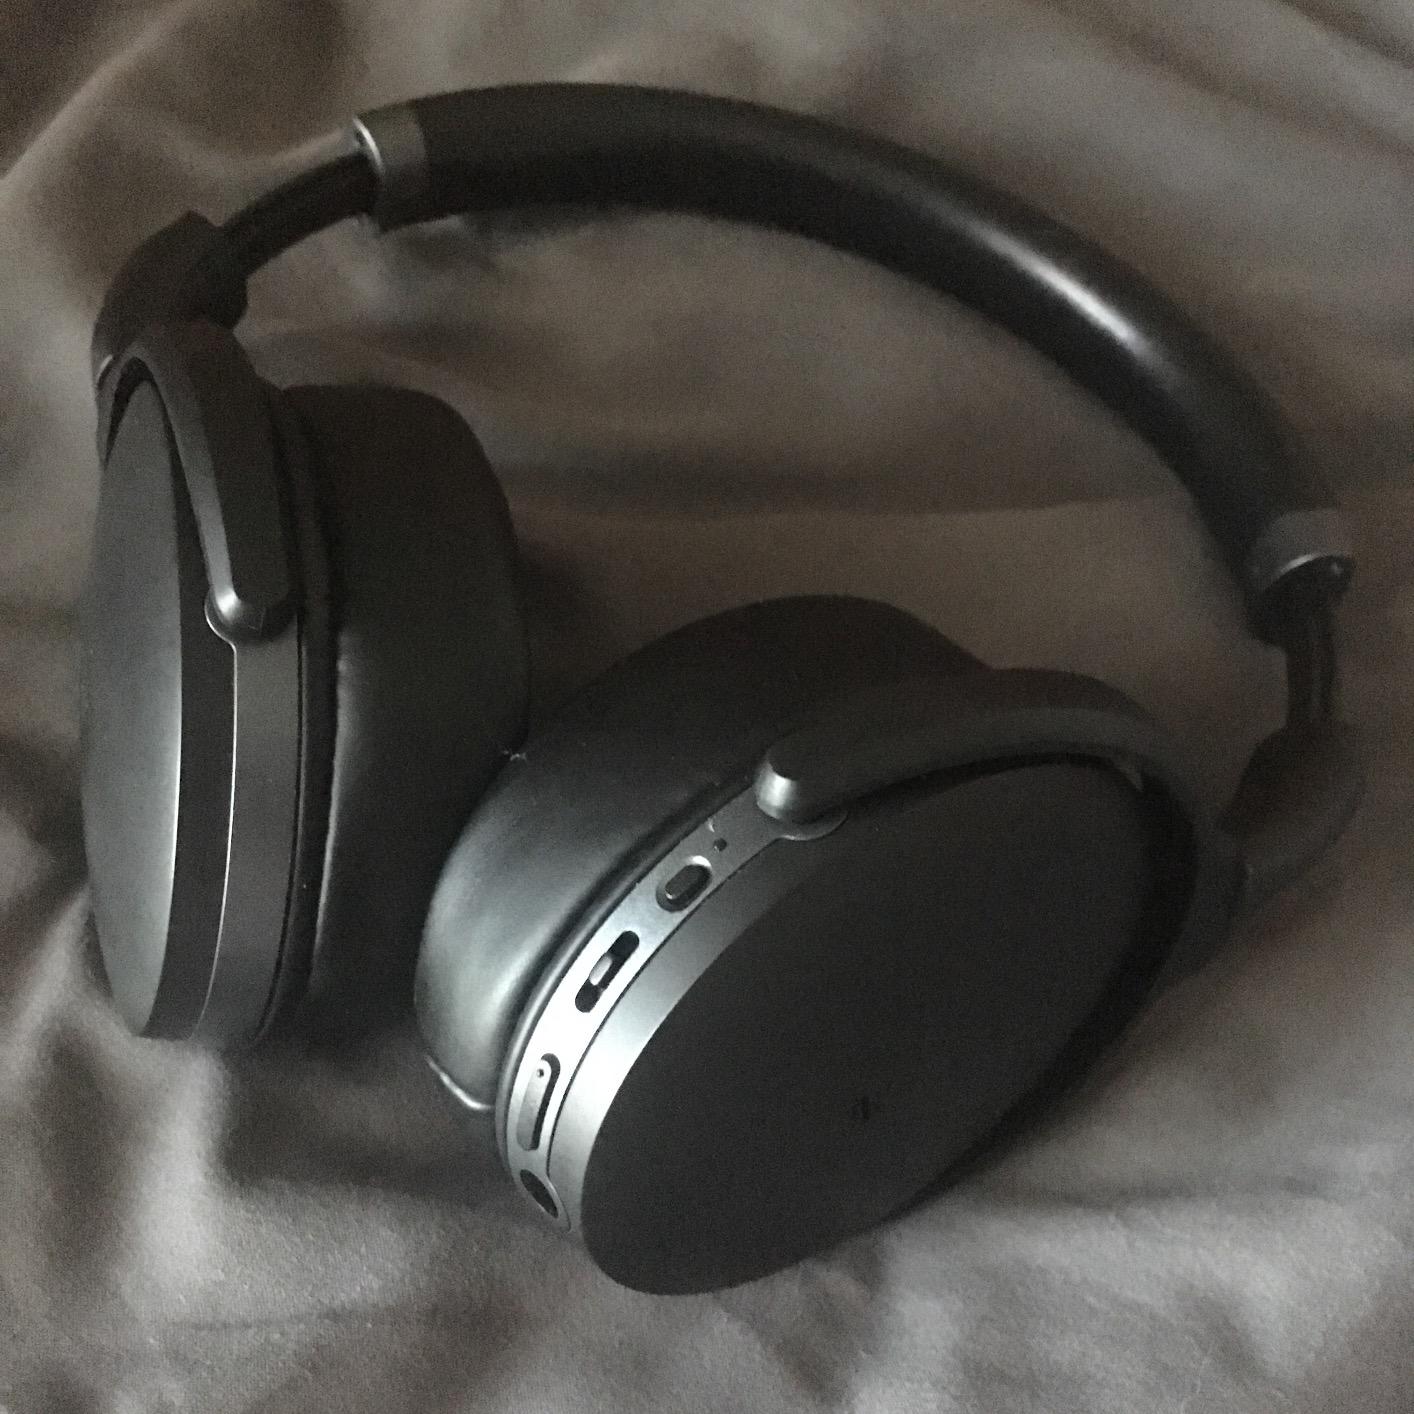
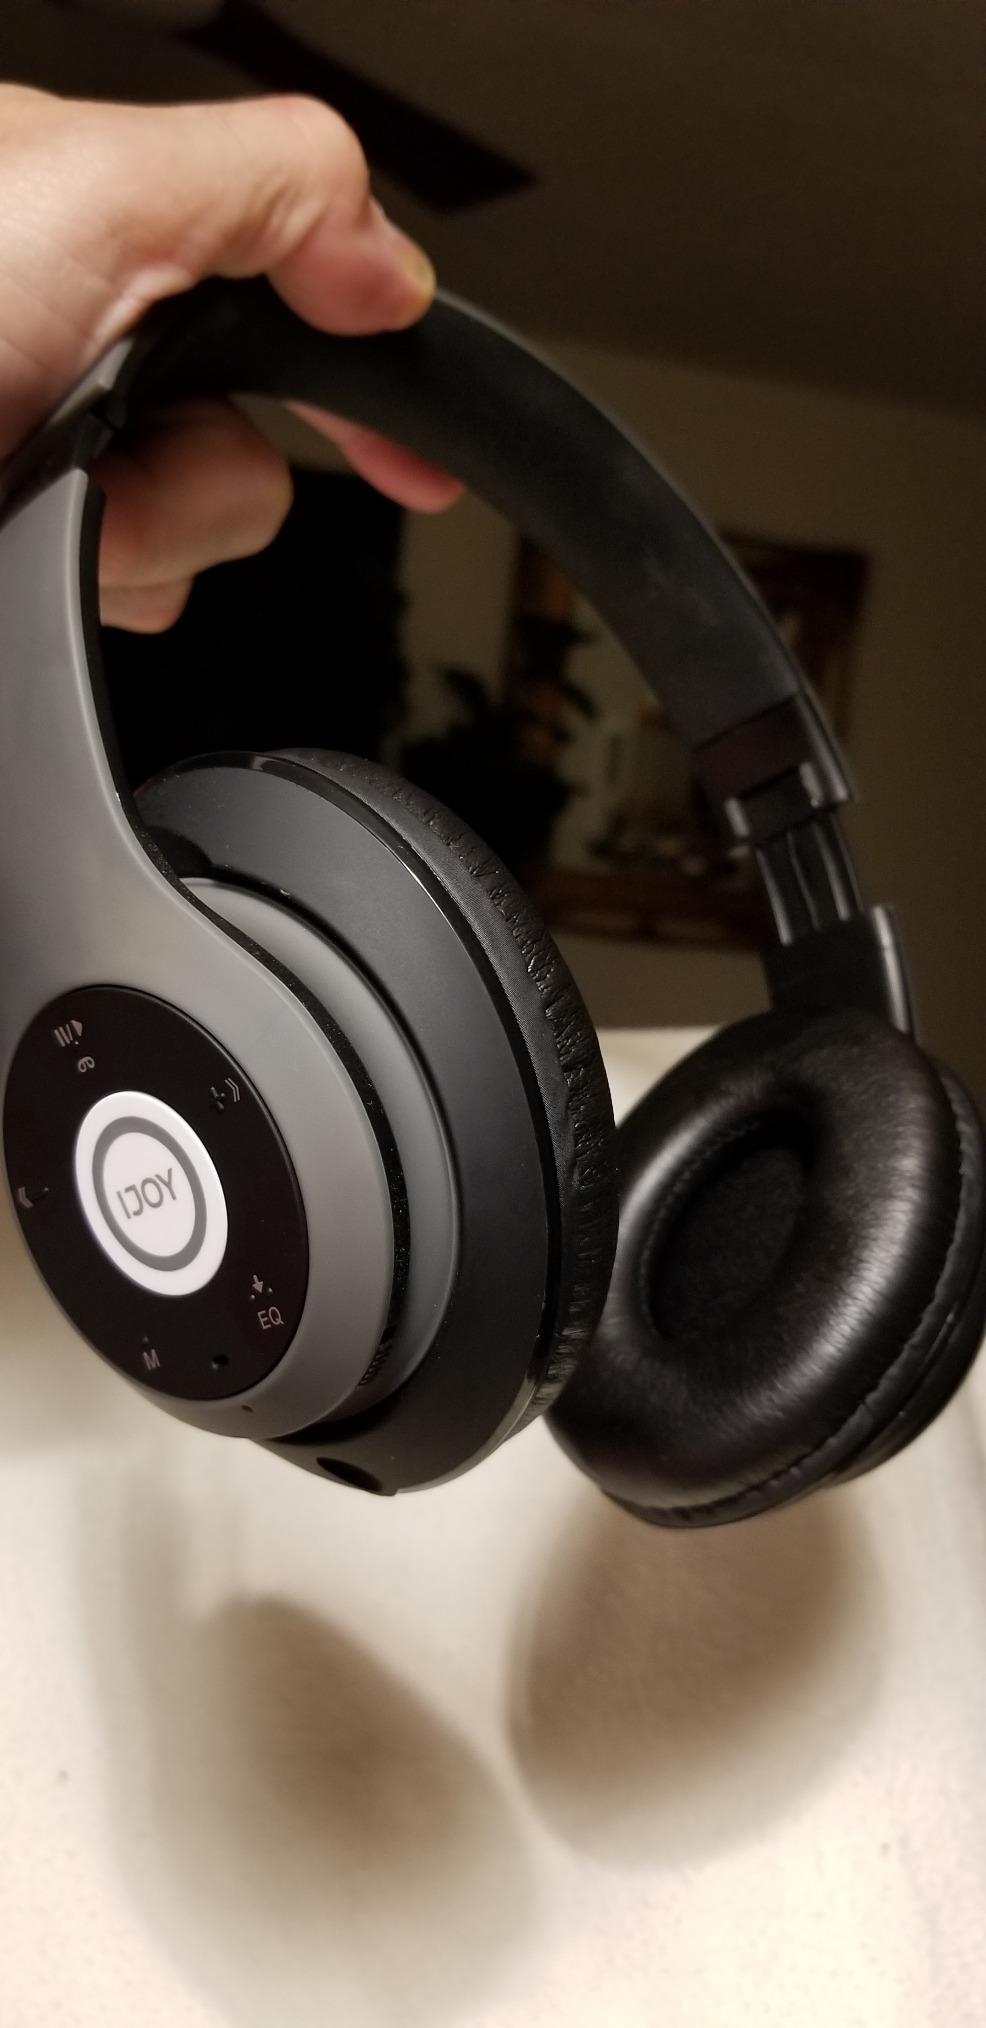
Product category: headphones
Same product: no